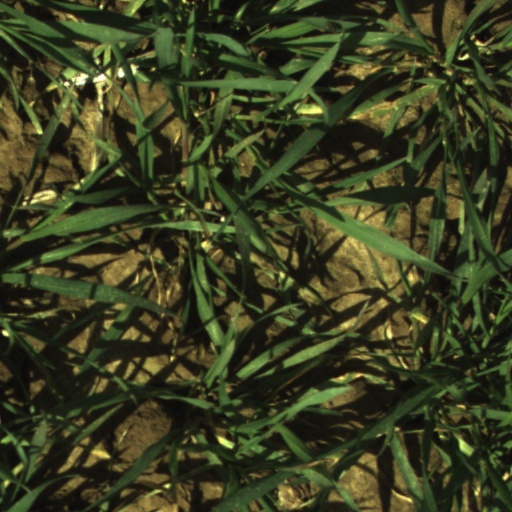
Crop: wheat